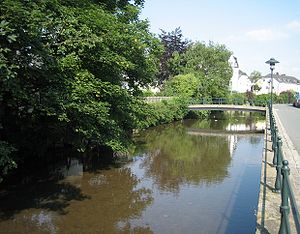
Rehau / Geografi
Perlenbach
Rehau er en by i Landkreis Hof i den nordøstlige del af den bayerske regierungsbezirk Oberfranken i det sydlige Tyskland.